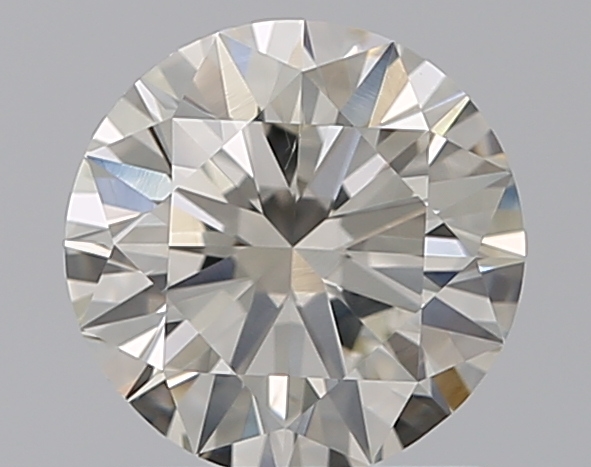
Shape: round
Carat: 1.01
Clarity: SI1
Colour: J
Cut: EX
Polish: EX
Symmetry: EX
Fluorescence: F
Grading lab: GIA
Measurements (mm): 6.43 x 6.48 x 3.94